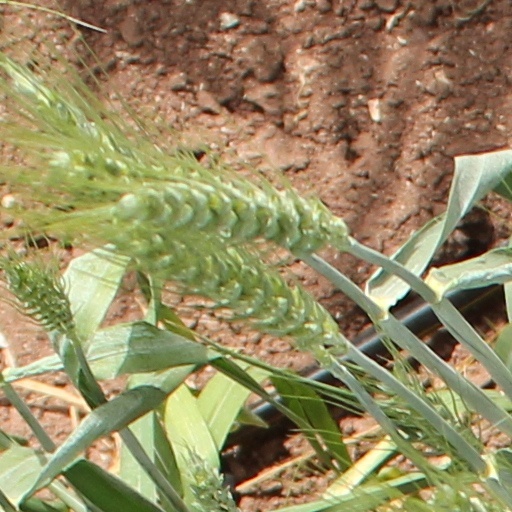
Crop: wheat